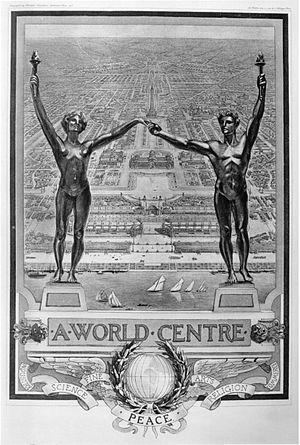
Représentation des colosses à l'entrée principale de la Cité mondiale d'après les plans d'Hendrick Andersen